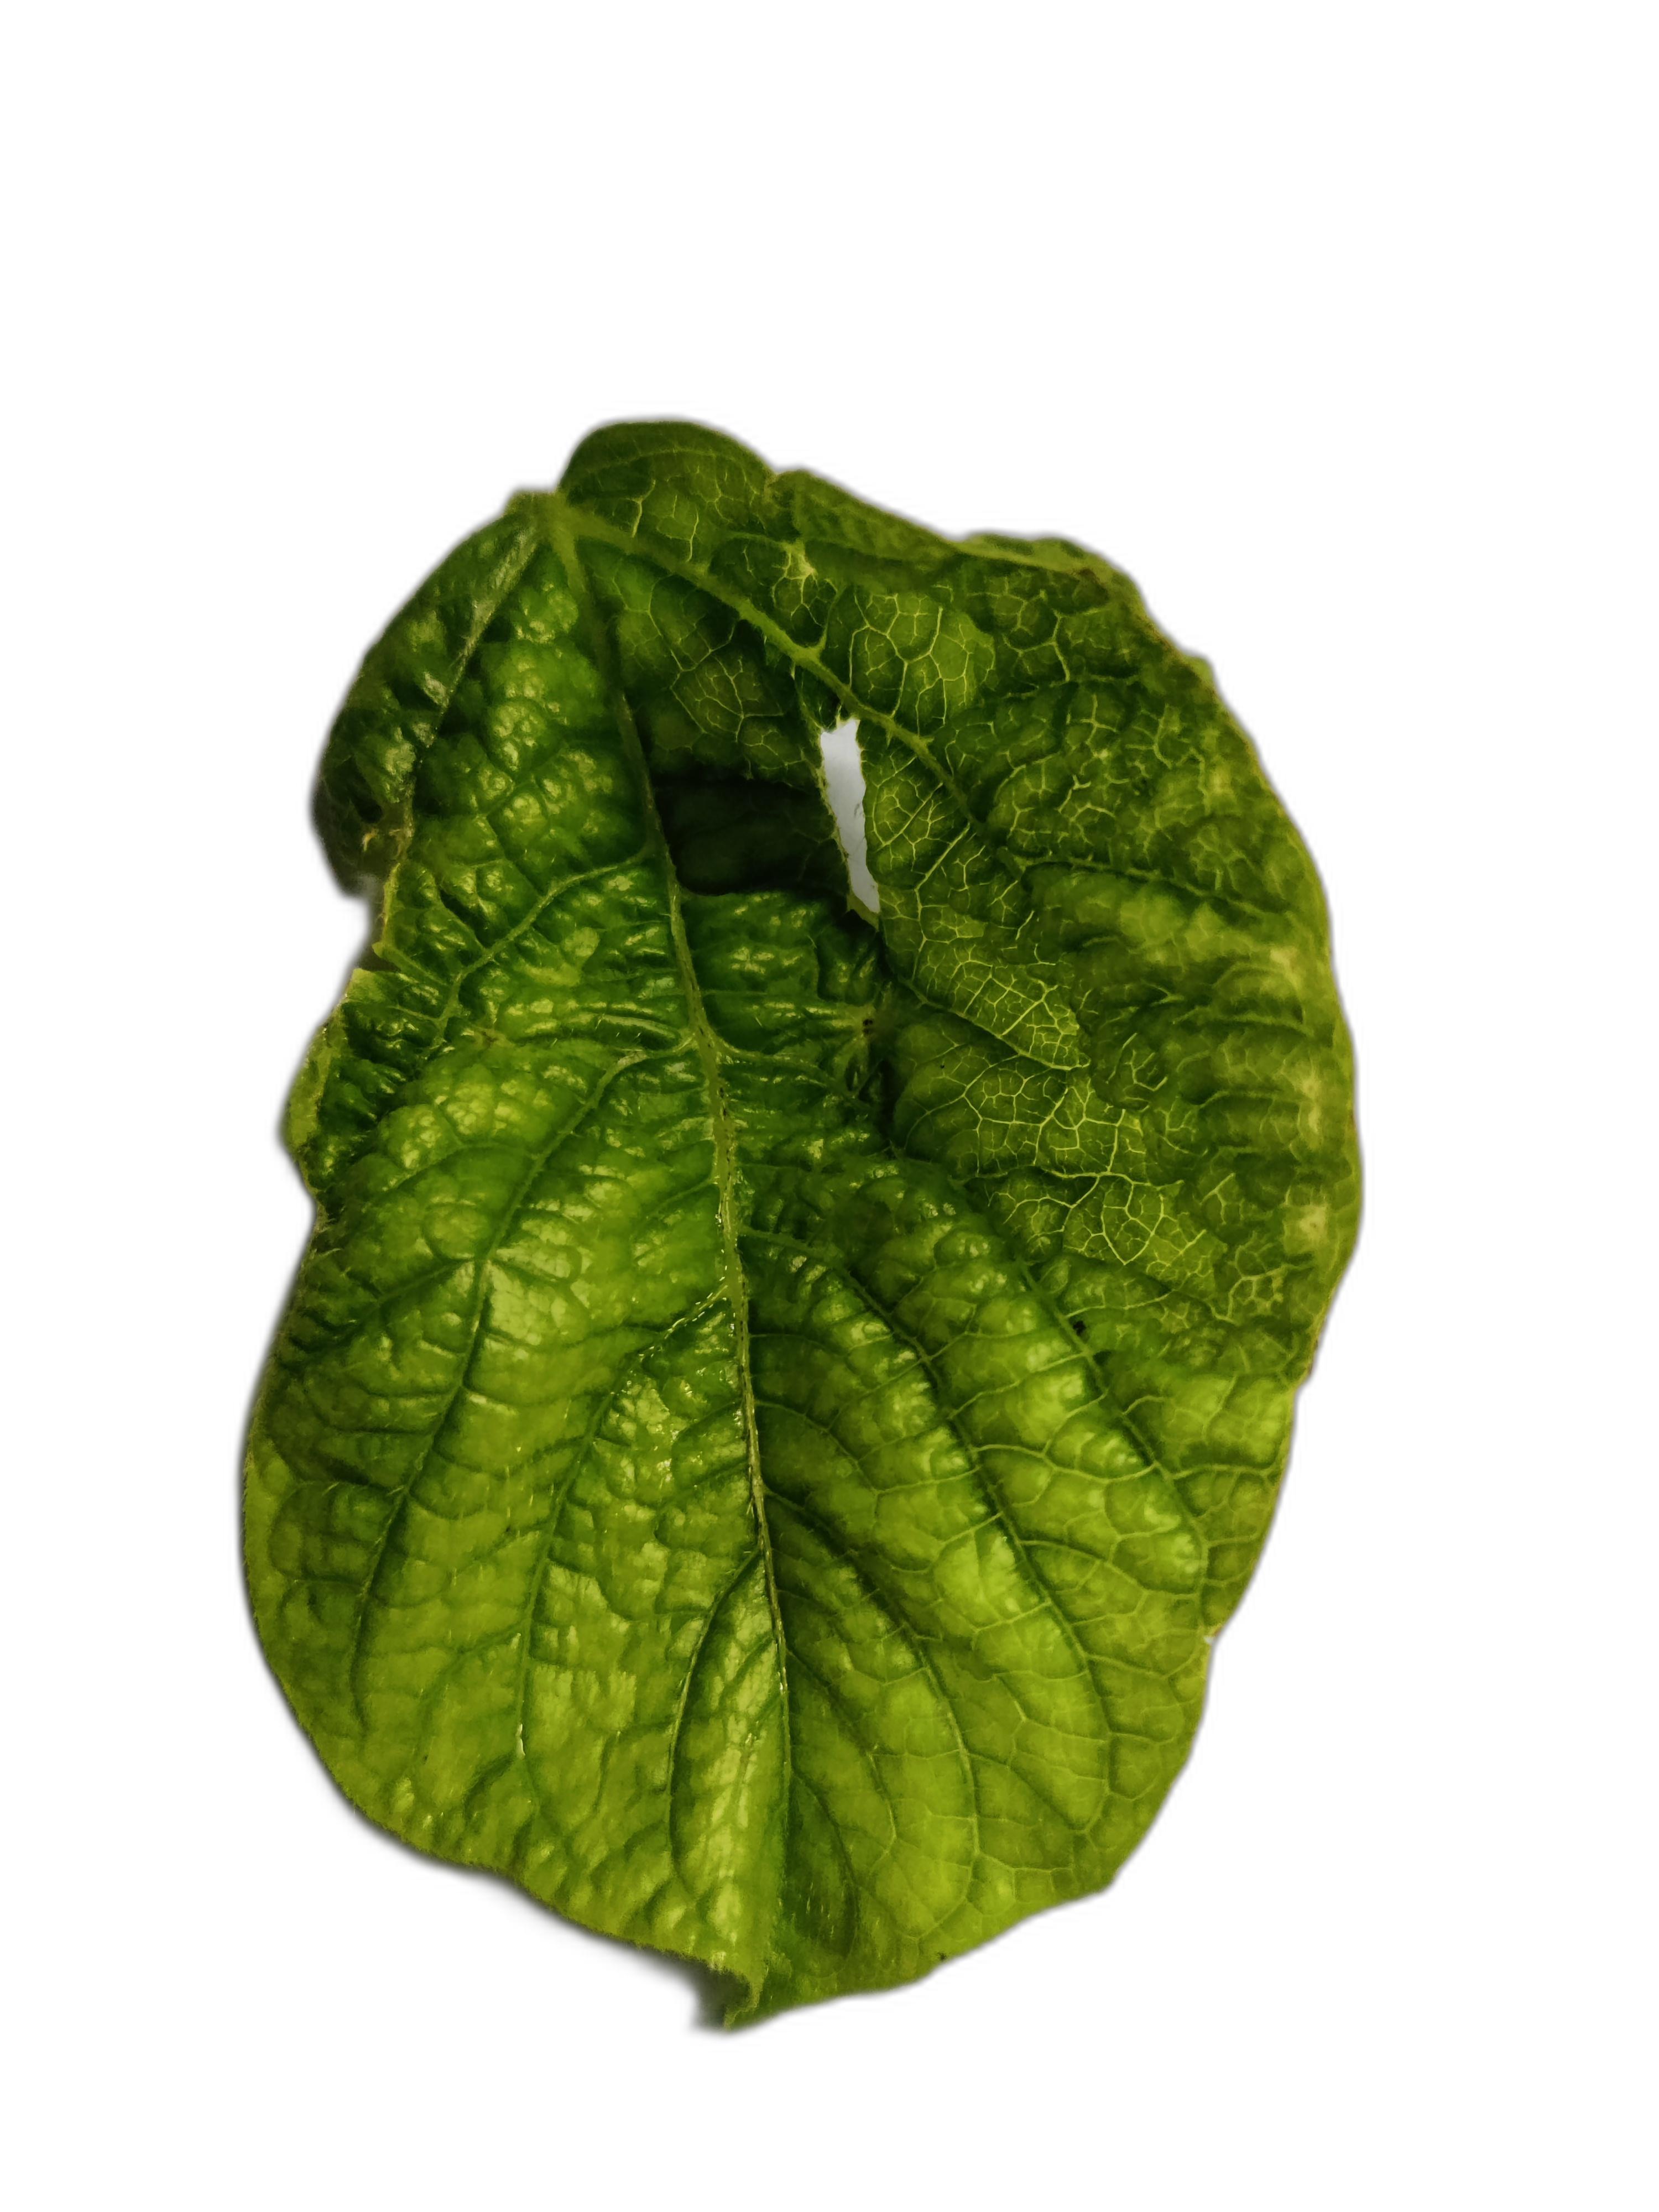
Label: Leaf Crinkle